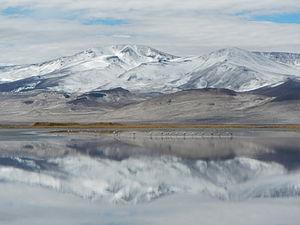
Salar de Huasco est un sanctuaire de la nature du Chili, il est situé au nord-ouest du Chili, près de la frontière sud-ouest de la Bolivie à environ 4 000 mètres d'altitude. Il est composé d'une grande zone humide et est inscrit sur la liste des sites protégés par la Convention de Ramsar. Cette zone humide est alimentée par des aquifères salins souterrains qui abritent une grande biodiversité, des espèces telles que les flamands roses et les vigognes qui viennent boire ses eaux saumâtres.
Cet article recense les zones humides du Chili concernées par la convention de Ramsar.